King Edward VII Bridge

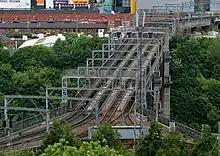
The tracks crossing the bridge.

On 13 February 1902, the contract for the bridge's construction was awarded to the Darlington-based Cleveland Bridge & Engineering Company; the programme was internally financed entirely by the NER. Excluding land purchases, it cost roughly £500,000 to construct, which has been estimated as being around £55 million in 2016 prices. On 29 July 1902, work on digging out the foundations for the structure commenced at the Newcastle end.